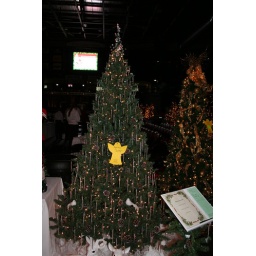
This tree was way too structured for our tastes. Plus it did have the evil white deer underneath it...